Semelparity and iteroparity

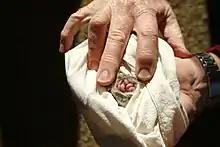
"Antechinus agilis" showing offspring inside pouch

"Gracilinanus microtarsus", or the Brazilian gracile opossum, is considered to be partially semelparous because male mortality increases significantly after the mating season, but some males survive to mate again in the next reproductive cycle. The males also exhibit similar physiological degradation, demonstrated in "Antechinus" and other semelparous marsupials, such as fur loss and increase of infection from parasites.